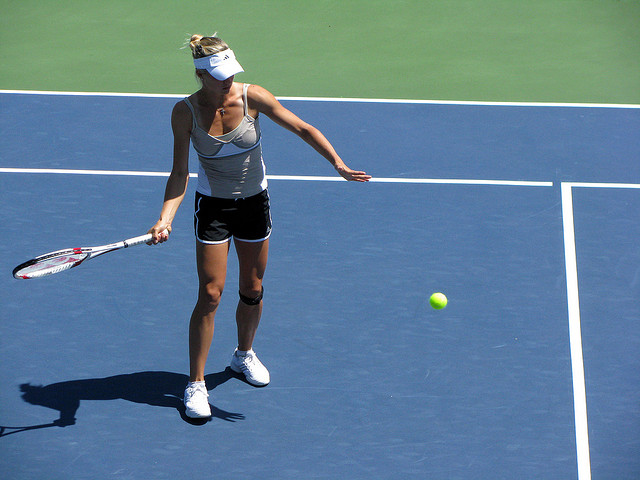
vận động viên tennis đang cầm vợt đỡ bóng thấp